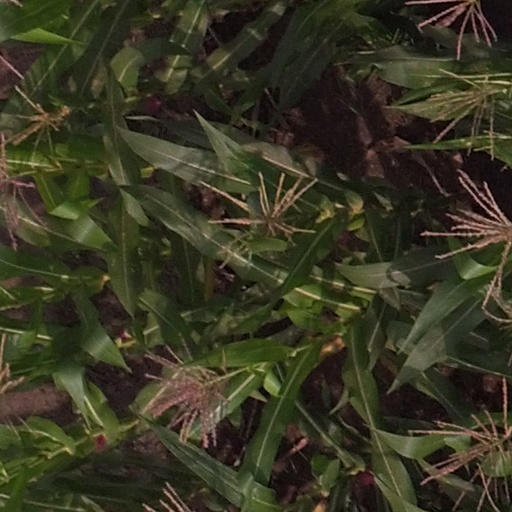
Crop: maize; corn